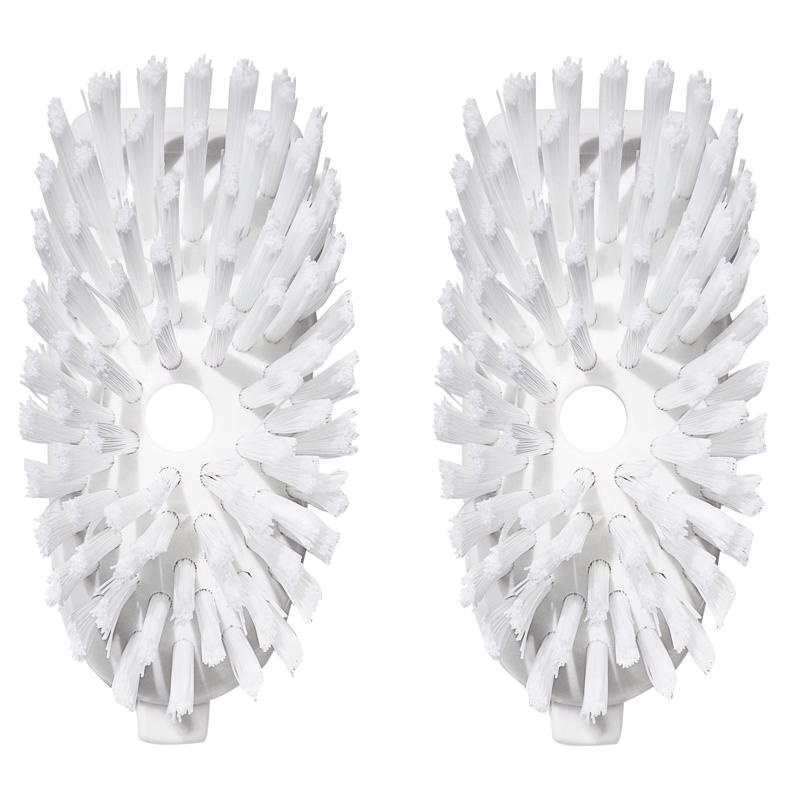
OXO Good Grips 1 in. W Soft/Medium Bristle Plastic Handle Dish Brush Refill
Handle Length: *Handle Material: Plastic *Head Width: 1 *Pole Handle Extended Length: *Product Type: Dish Brush Refill *Brand Name: OXO *Sub Brand: Good Grips *Color: White *Bristle Length: *Bristle Material: Nylon *Bristle Stiffness: Soft/Medium *Brush Type: *Handle Type: *Length:
Brand: OXO INTERNATIONAL LTD.
Category: Home & Garden > Household Supplies > Household Cleaning Supplies > Scrub Brush Heads & Refills